Photo-oxidation of polymers

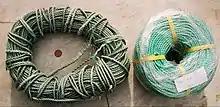
Comparison of rope which has been degraded by weathering to fresh rope. Note the fraying and discolouration.

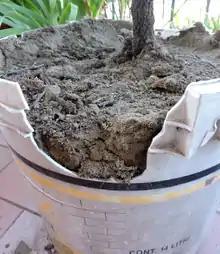
This plastic bucket has been used as an open-air flowerpot for some years. Photodegradation has made it brittle, causing part of it to break off when the bucket was moved.

In polymer chemistry, photo-oxidation (sometimes: oxidative photodegradation) is the degradation of a polymer surface due to the combined action of light and oxygen. It is the most significant factor in the weathering of plastics. Photo-oxidation causes the polymer chains to break (chain scission), resulting in the material becoming increasingly brittle. This leads to mechanical failure and, at an advanced stage, the formation of microplastics. In textiles, the process is called phototendering.